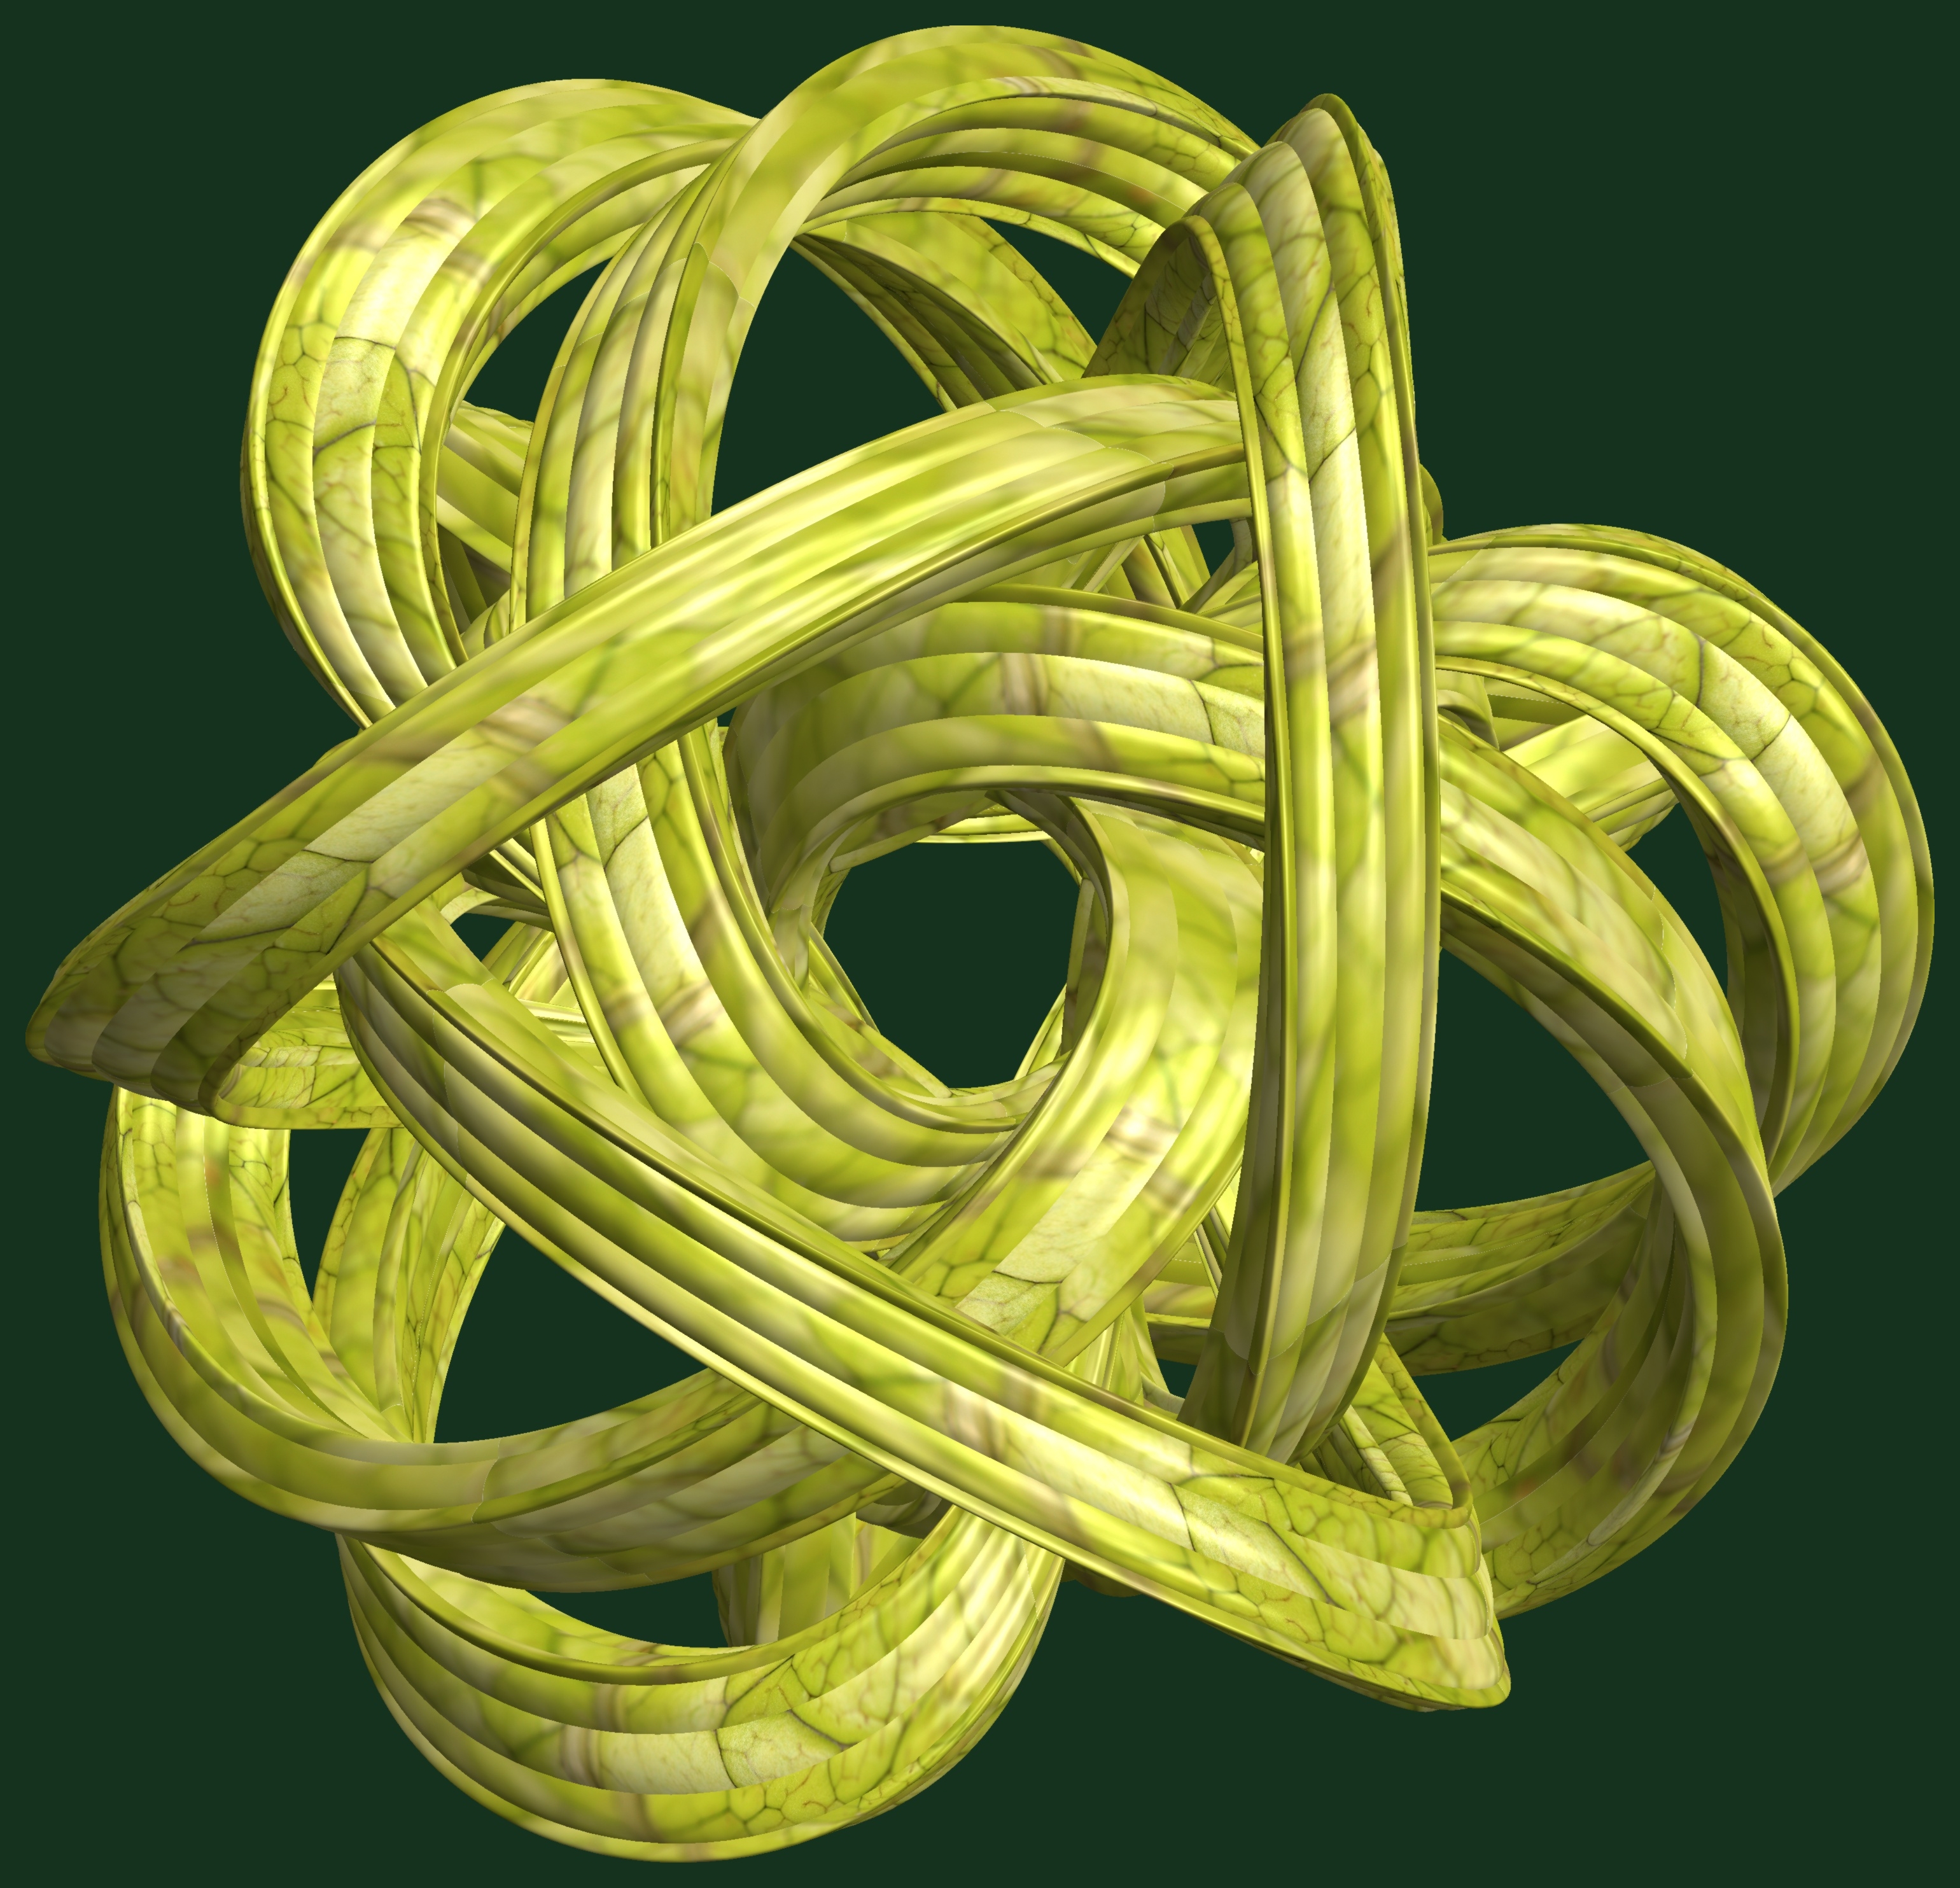
structure, texture, pattern, green, yellow, circle, bangle, jewellery, design, symmetry, 3d, graphic, knot, torus, mathematica, cg, parametricplot3d, code, program, algorithm, abstruct, mapping